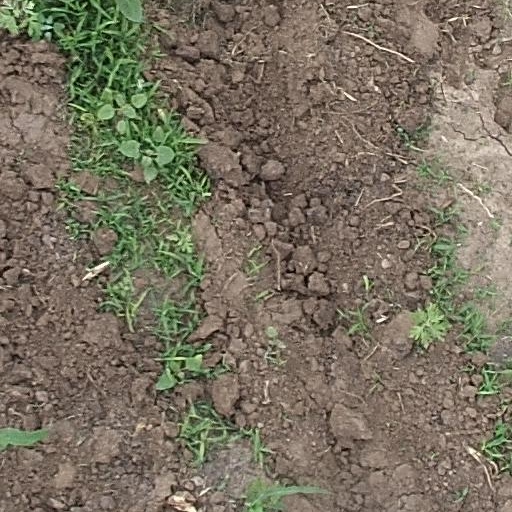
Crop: maize; corn